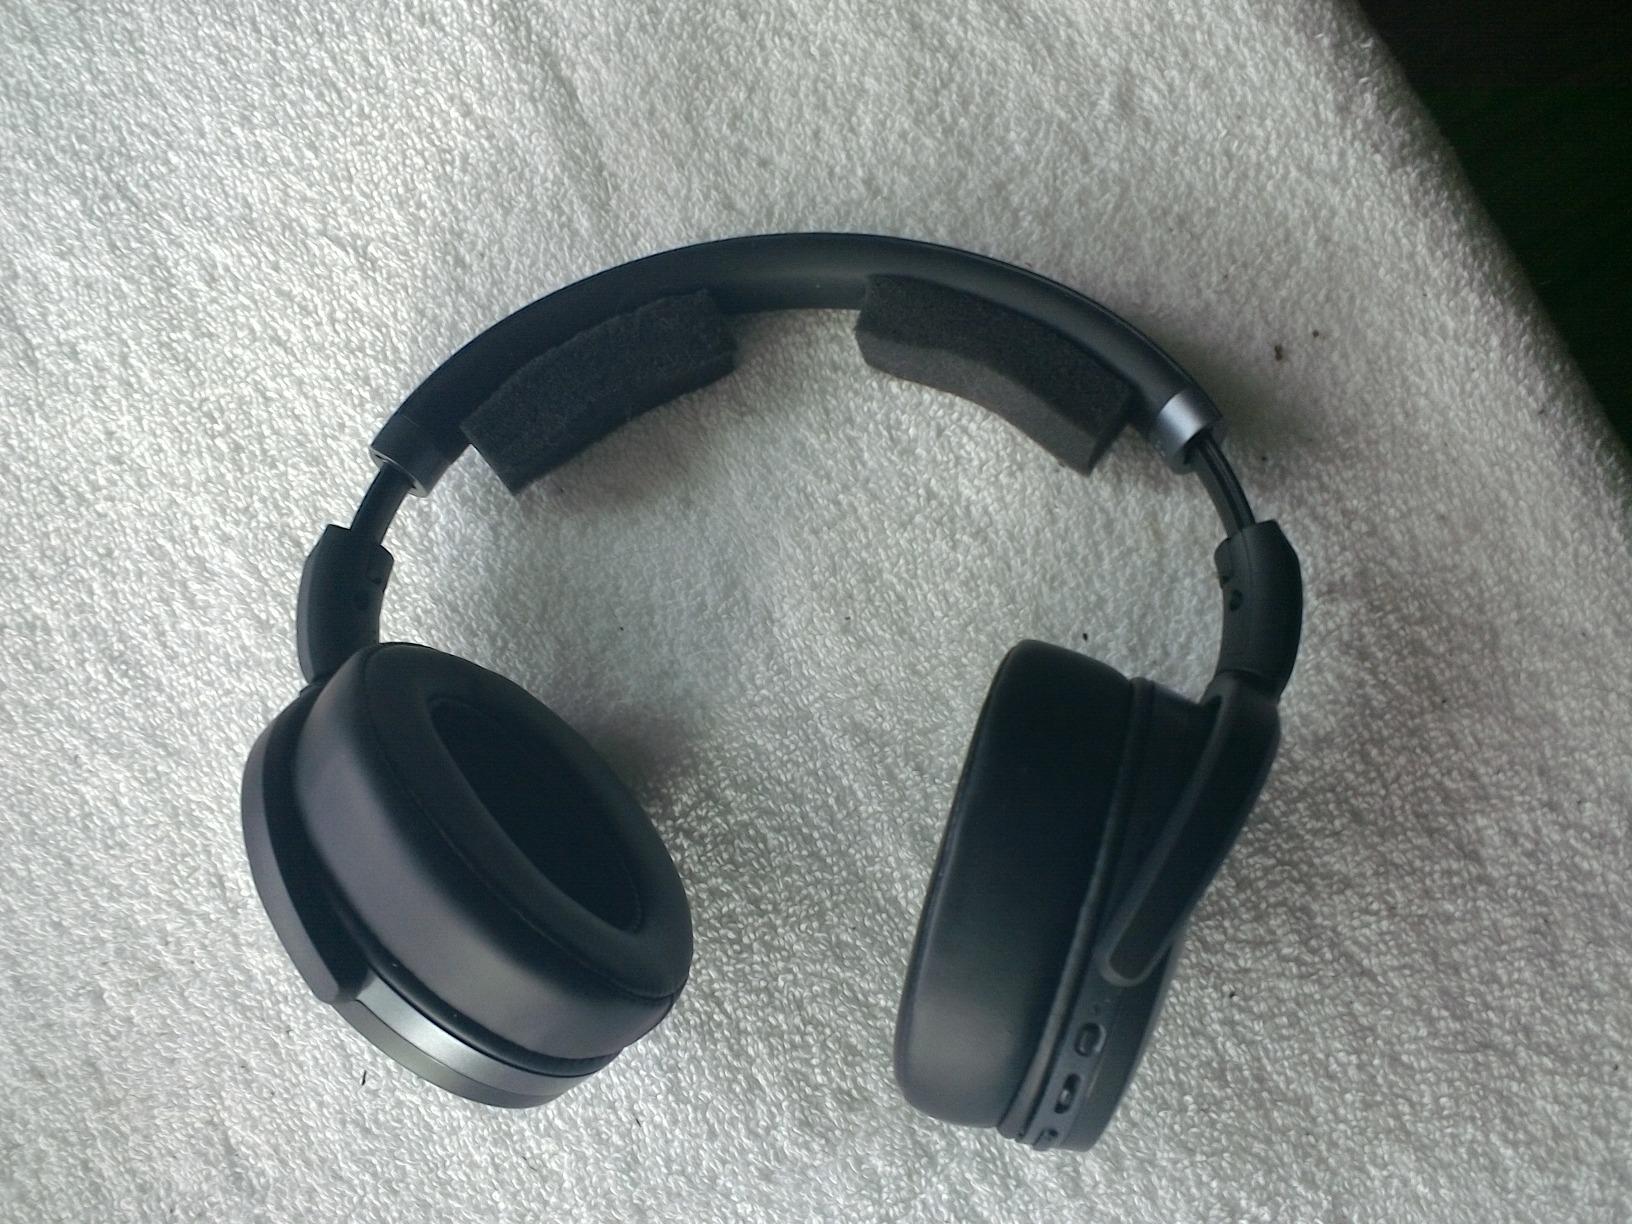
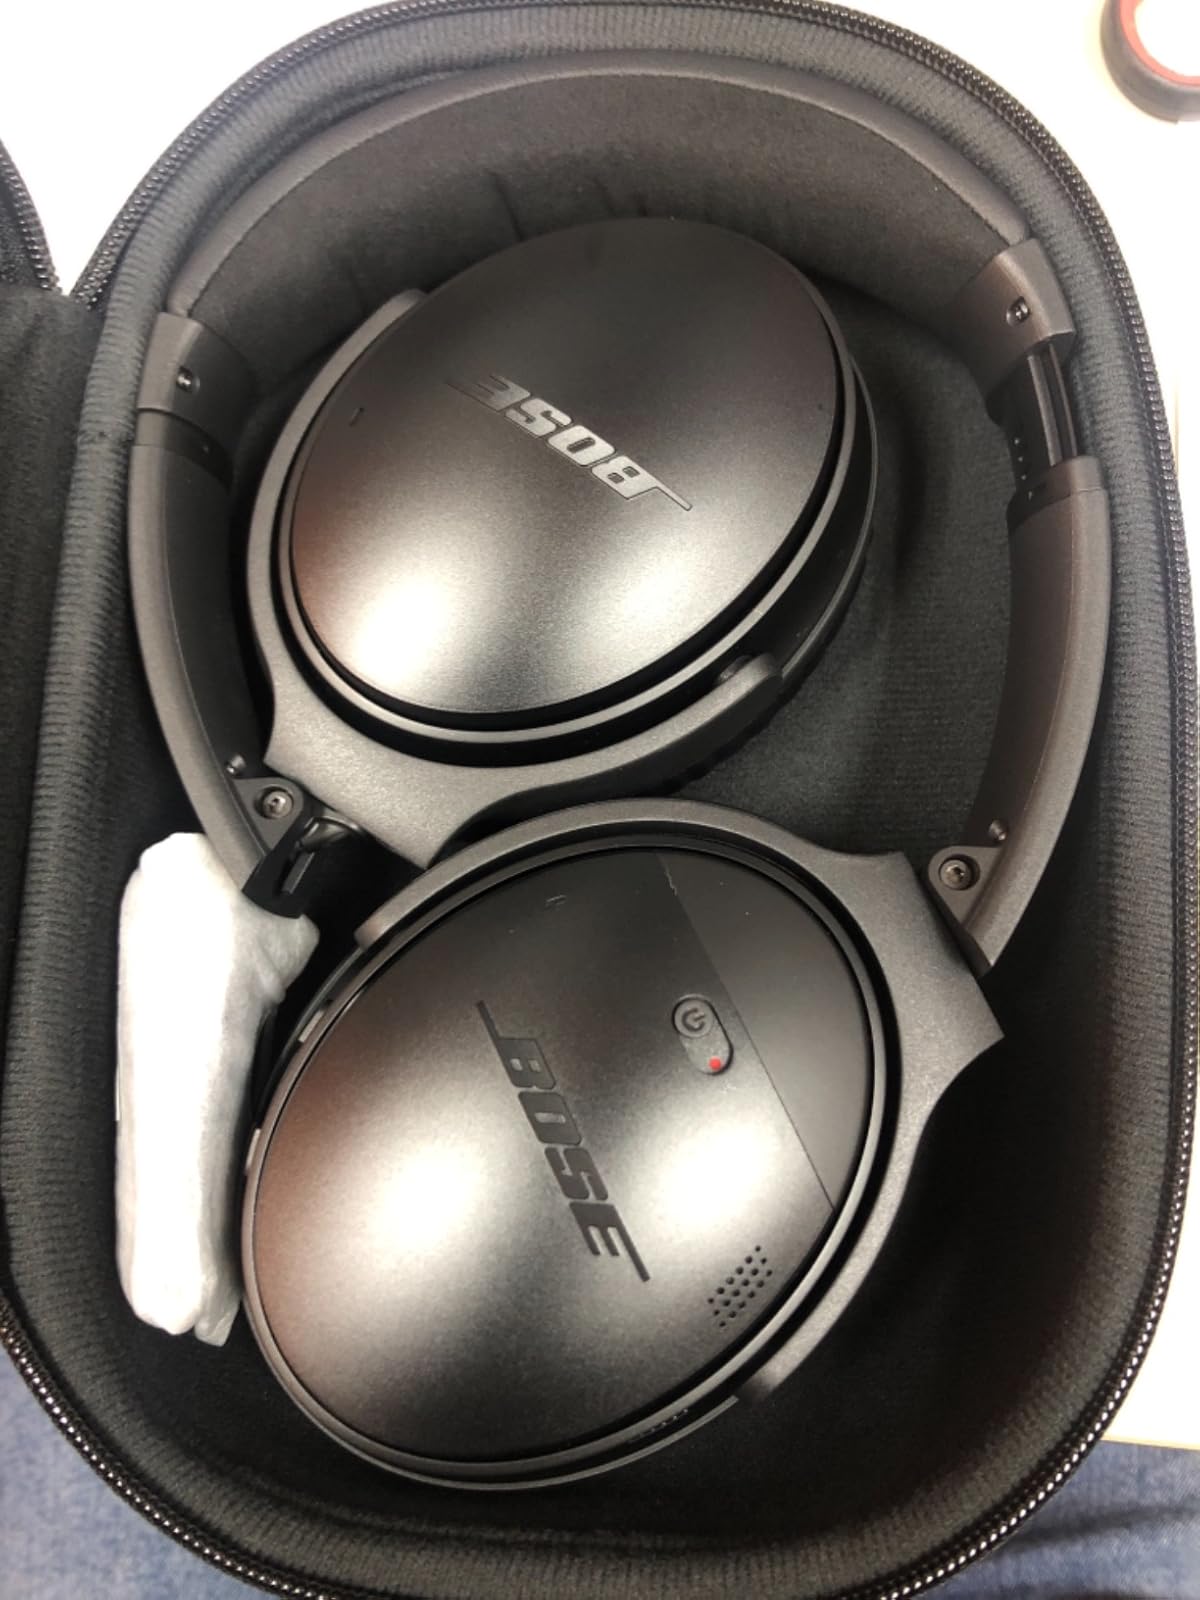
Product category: headphones
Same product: no